Jane Ingham

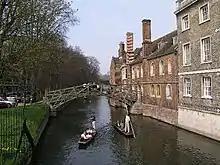
Punting on the River Cam in Cambridge.

In the late 1920s, Ingham joined the Leeds University Amateurs, the university's amateur dramatics society, acting in several wellreceived roles, such as "Sybil Bumont" in "The Watched Pot". In December 1928, she took part in a fashion show of dresses through the ages at the Albion Hall, Leeds, in aid of StFaith's Homes. She wore a high-waisted, skintight coat of red cloth edged with fur, a long blue skirt trimmed with six rows of black velvet, and a feather toque. Her appearance was greeted with "shrieks of laughter" from the audience.